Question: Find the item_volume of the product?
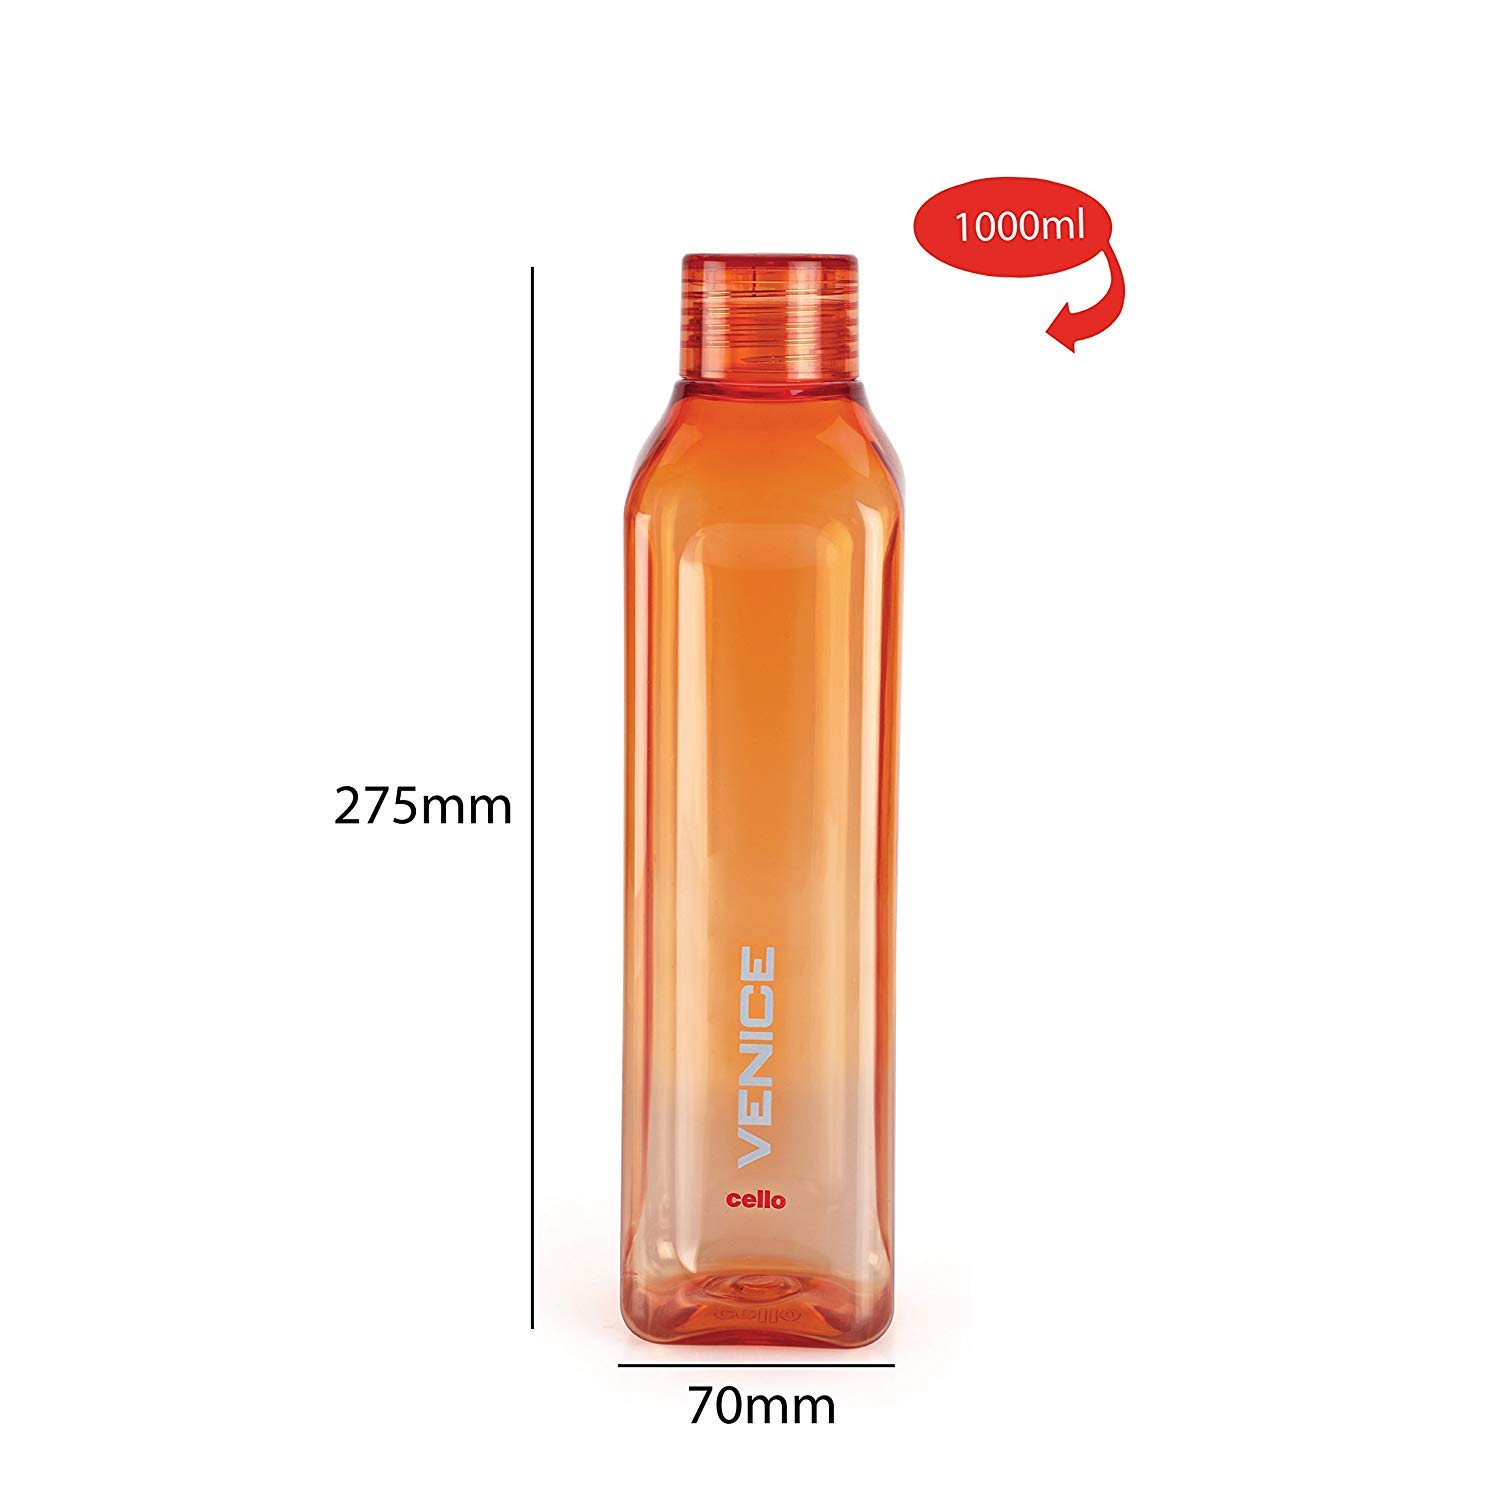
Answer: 1000.0 millilitre